Liliam Kechichián

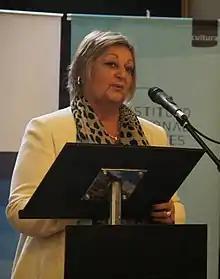
Liliam Kechichián in 2016

Norma Liliam Kechichián García (born 2 March 1952 in Montevideo) is a Uruguayan politician.